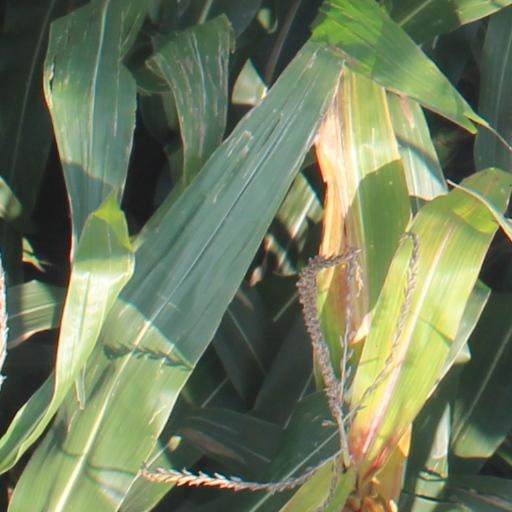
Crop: maize; corn